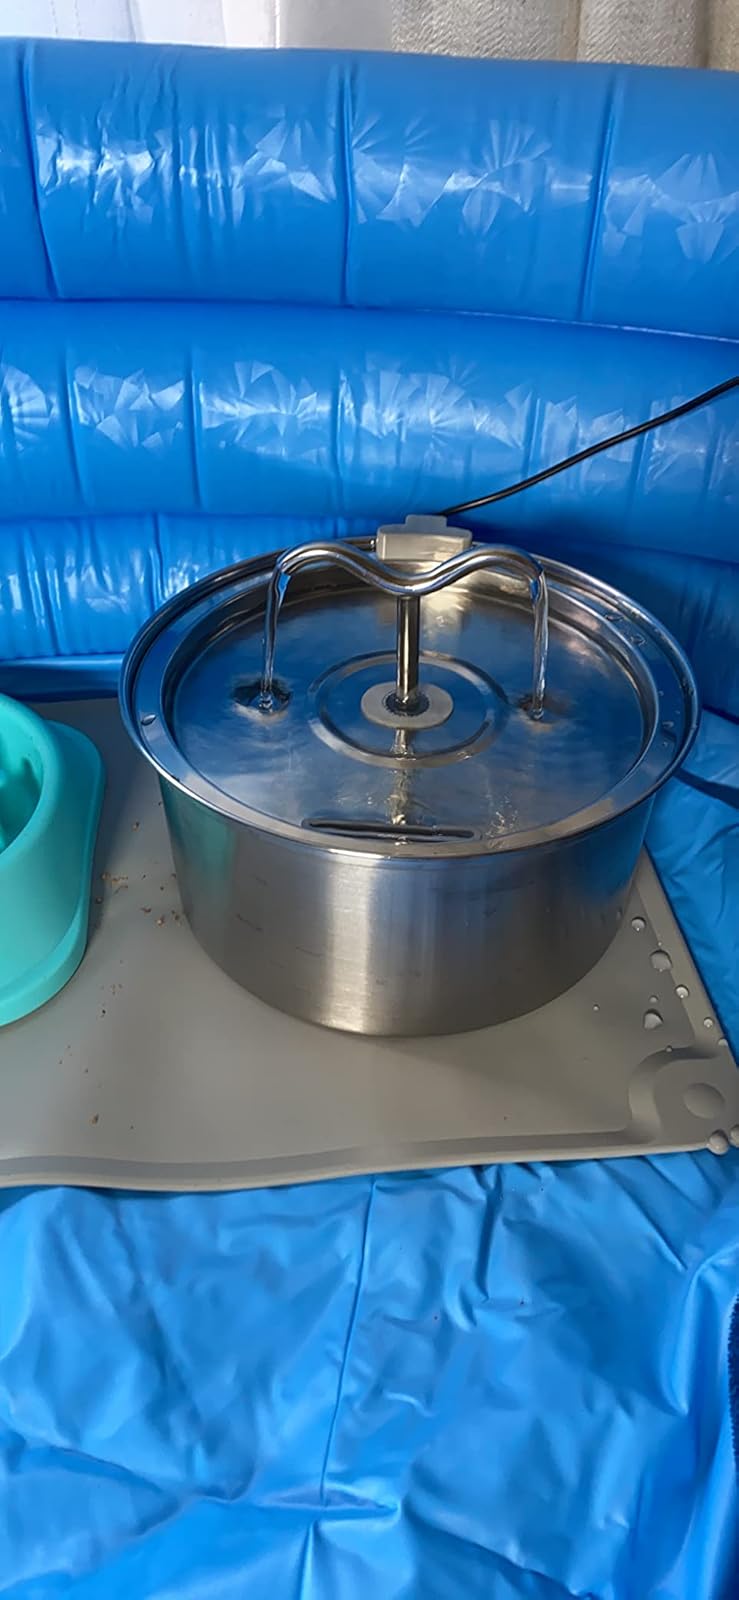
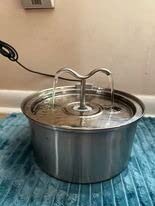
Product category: items_bowl
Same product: yes